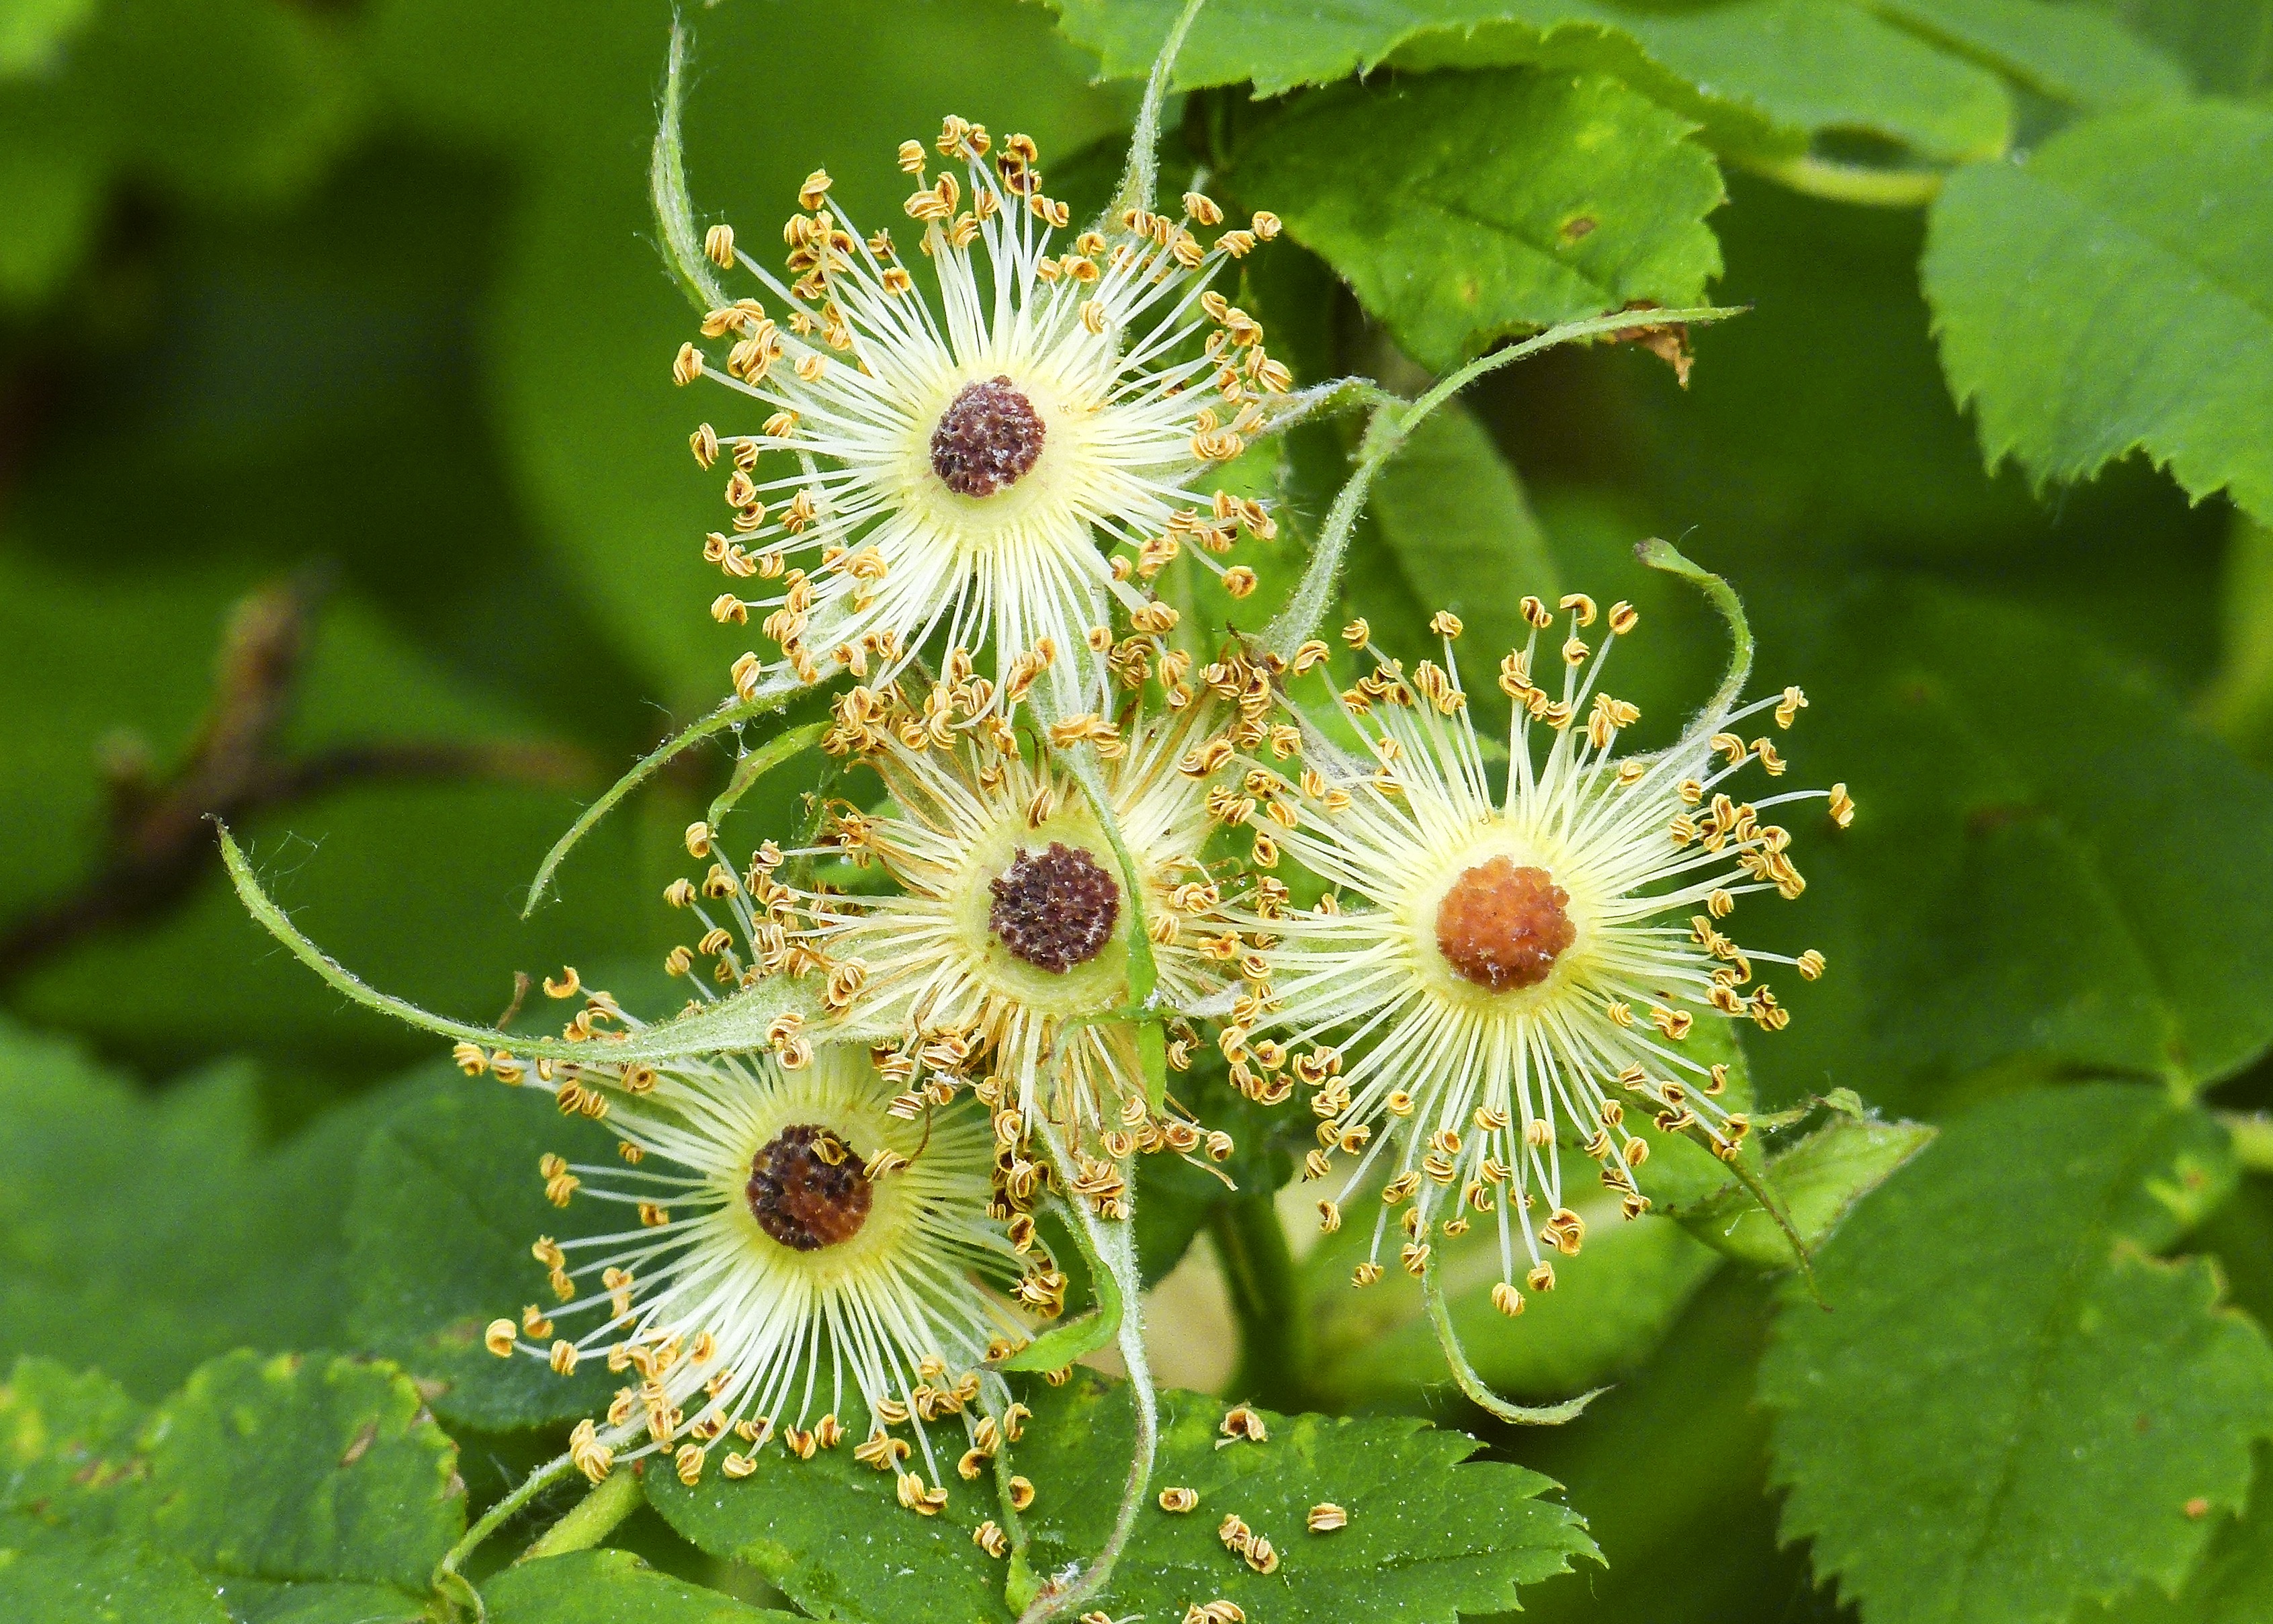
nature, forest, blossom, plant, white, flower, produce, botany, flora, wildflower, close up, berries, withered, macro photography, wild fruit, flowering plant, daisy family, land plant, passion flower family, thimble berry